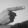
ASL letter: G